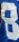
Number: 8